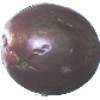
Label: passion_fruit